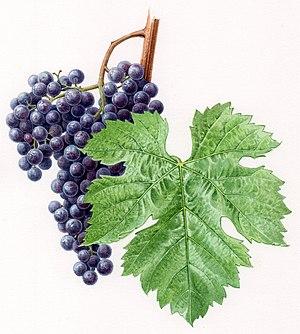
Aquarelle originale pour les Cépages de France (2001)
Le merlot N est un cépage de cuve noir français. Utilisé traditionnellement dans le Bordelais, ses qualités lui ont permis de gagner le vignoble du sud-ouest et du Languedoc-Roussillon. Expatrié en Italie et en Suisse, il l'est également dans les pays producteurs comme les États-Unis, l'Afrique du Sud, le Chili, ou encore l'Argentine.